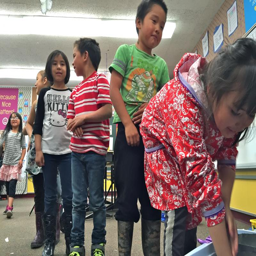
students line up to stick their hands to learn how marine mammals stay warm .